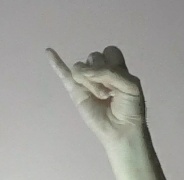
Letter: meem